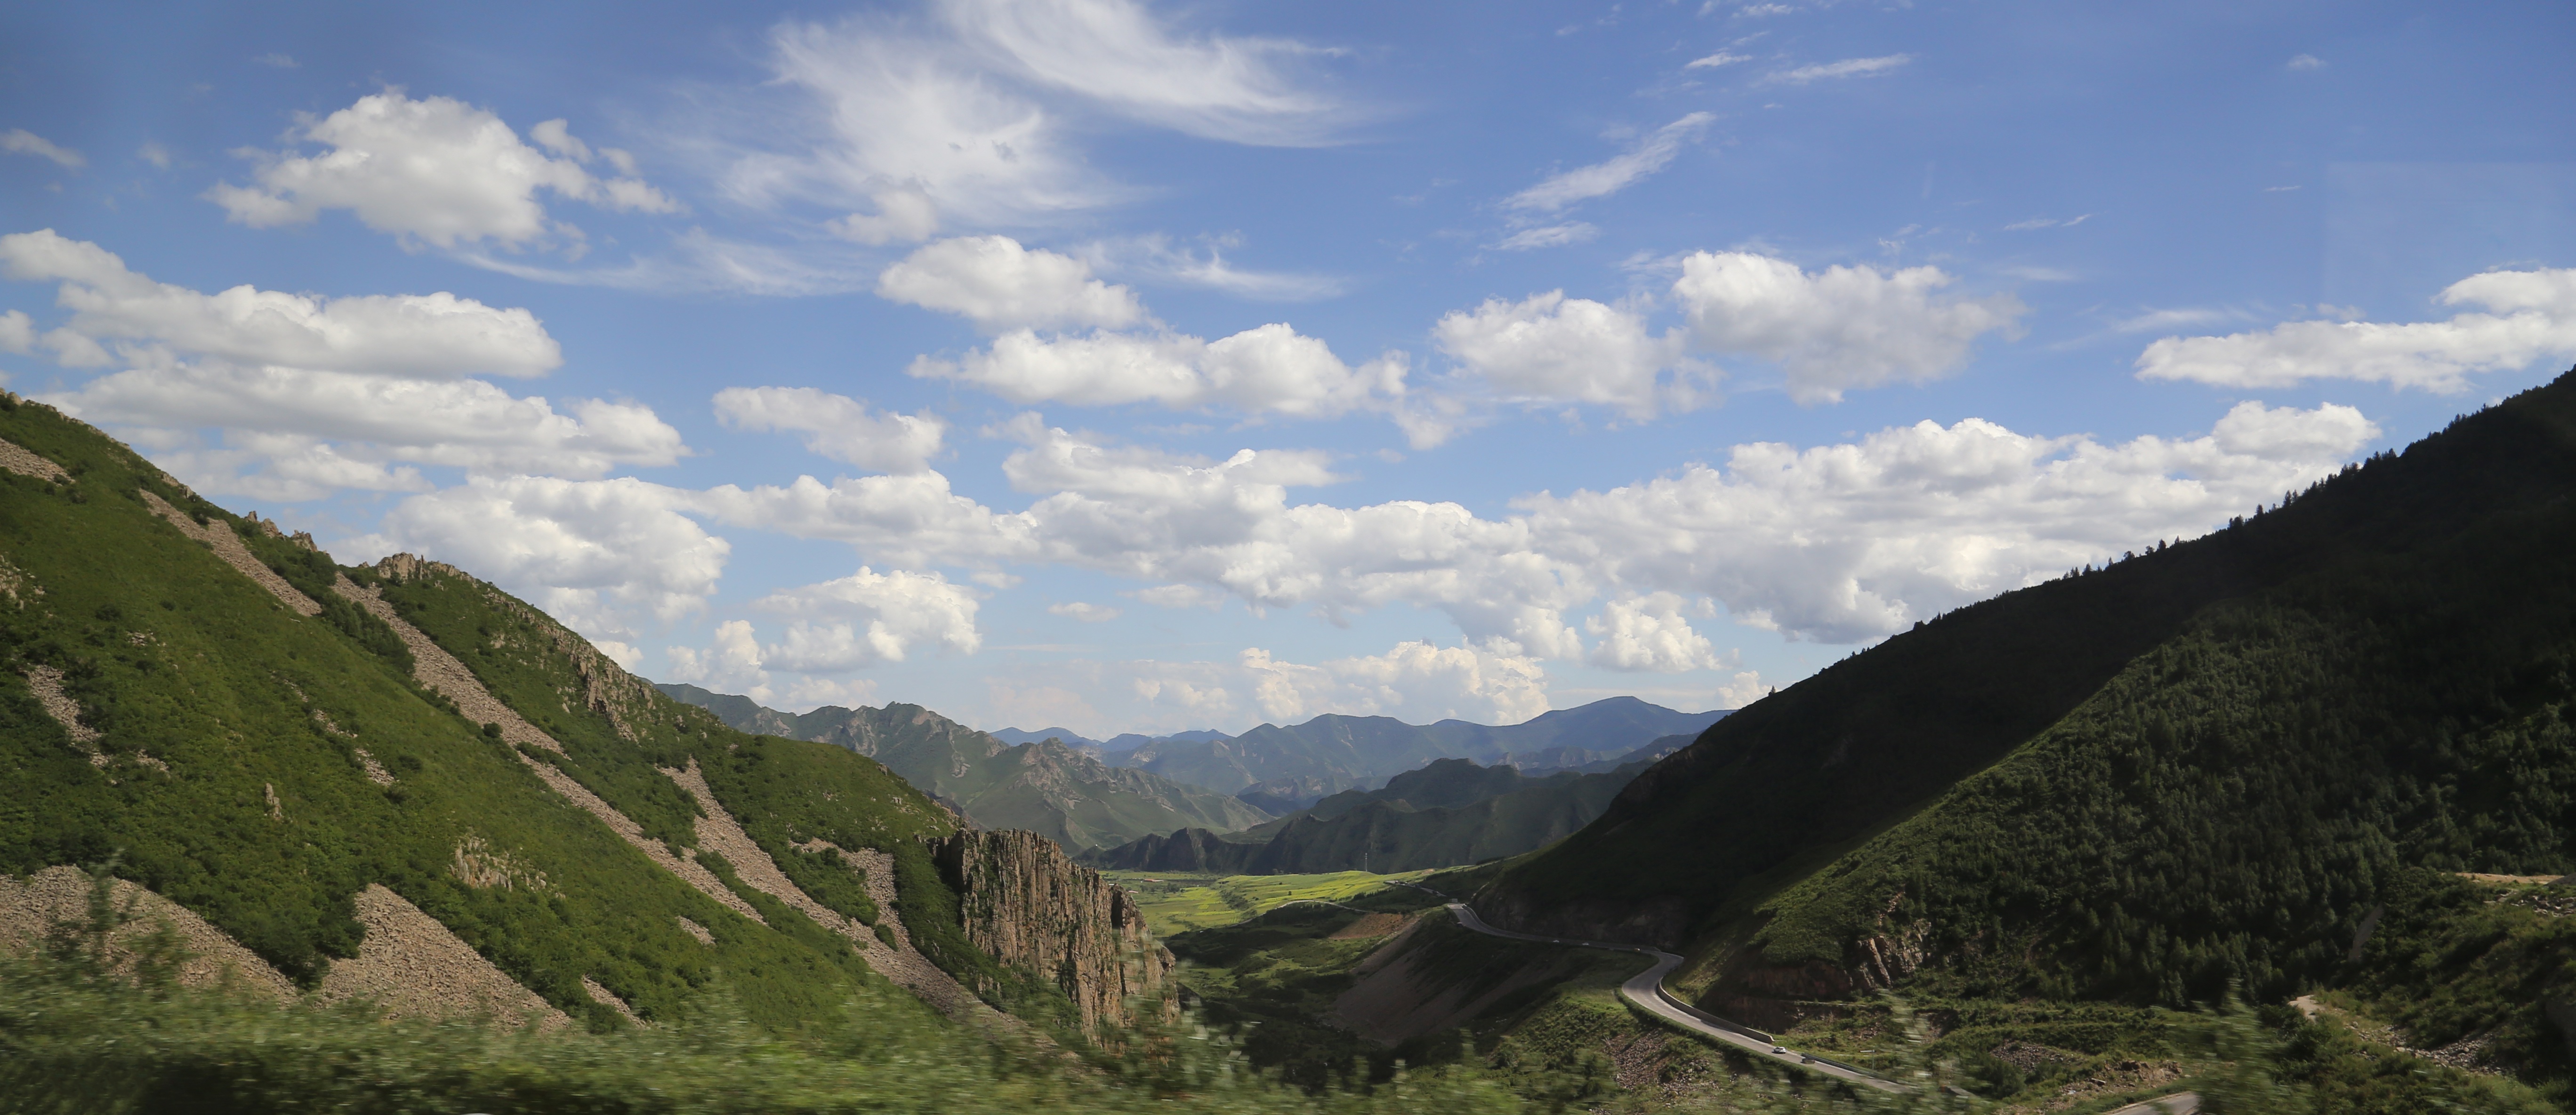
landscape, nature, wilderness, walking, mountain, cloud, sky, meadow, hill, valley, mountain range, highland, ridge, alps, plateau, fell, ecosystem, the scenery, landform, mountain pass, geographical feature, mountainous landforms, zhangjiakou, badaling high speed